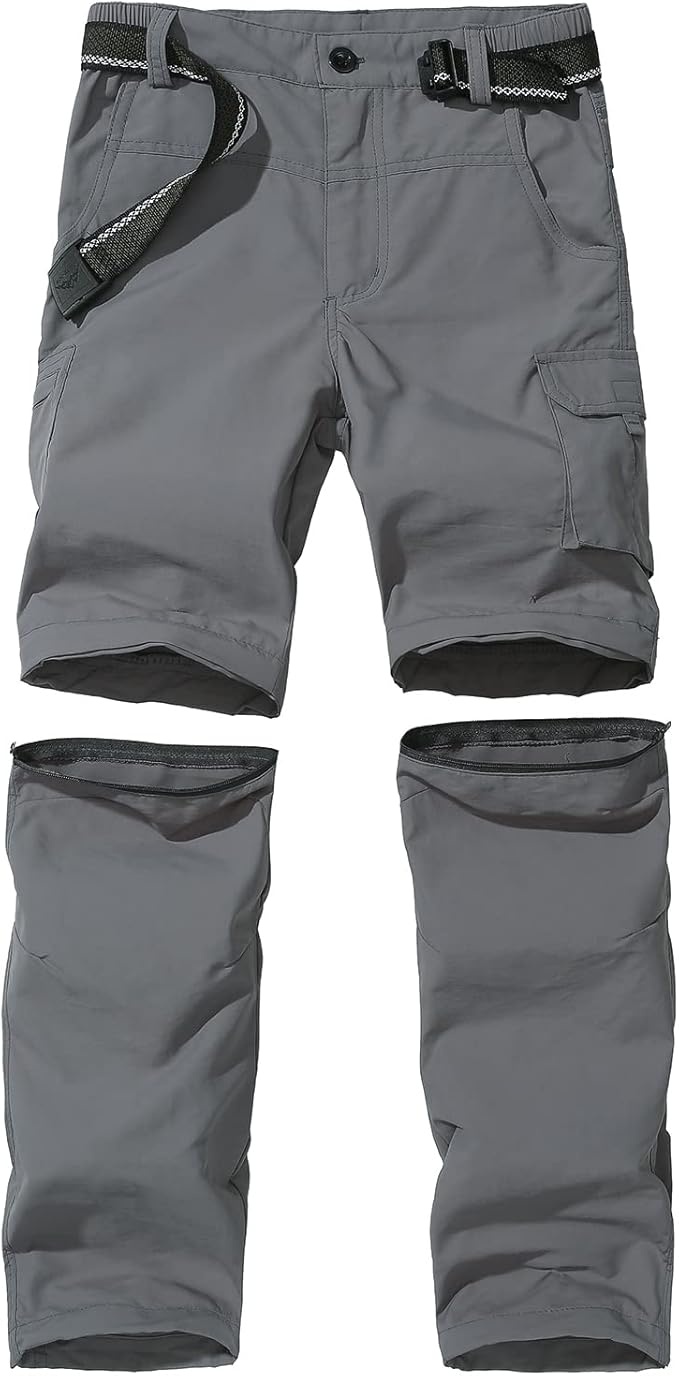
Boy’s Convertible Hiking Pants Lightweight Quick Dry Zip Off Pants for Kids Youth Outdoor UPF 50+ Casual Cargo Trousers
About This 【Boys Black Cargo Pants】100% polyester, Quick dry fabric, Machine Wash.Quick dry climbing pants using high performance wicking fabric for outdoor sports. Wear-resisting, freedom of movement, breathe freely, quick dry, with belt. 【Elastic Waistband】JOMLUN Boy hiking pants are suitable for outdoor and indoor activities. Lightweight boys’ pants can also be used as shorts. Multi-pocket design, hiking pants have a partially elastic waistband, and the pants can fit comfortably on the waist. 【Multifunctional & Convertible】Kids'Outdoor Cargo Pants have a zipper, which can be easily converted into shorts during outdoor activities. And provide a perfect fit, can provide comfort and convenience in all venues. 【Breathable & Durable】Boys Quick Dry Cargo Pants can keep the body dry and comfortable. The scratch-resistant fabric reduces your risk of being scratched by branches during outdoor activities. The boys Convertible Pants are very suitable for outdoor hiking and camping. 【UPF50+ UV Protection】Boy scout pants can protect your skin from the effects of UV rays to a certain extent. Boys Outdoor Recreation Pants, suitable for hiking, climbing, traveling, camping, mountaineering, and outdoor recreational activities you like. Overview Fabric type : 100% Polyester Care instructions : Machine Wash Origin : Imported Closure type : Zipper
Brand: JOMLUN
Category: Apparel & Accessories > Clothing > Activewear > Activewear Pants > Wind Pants